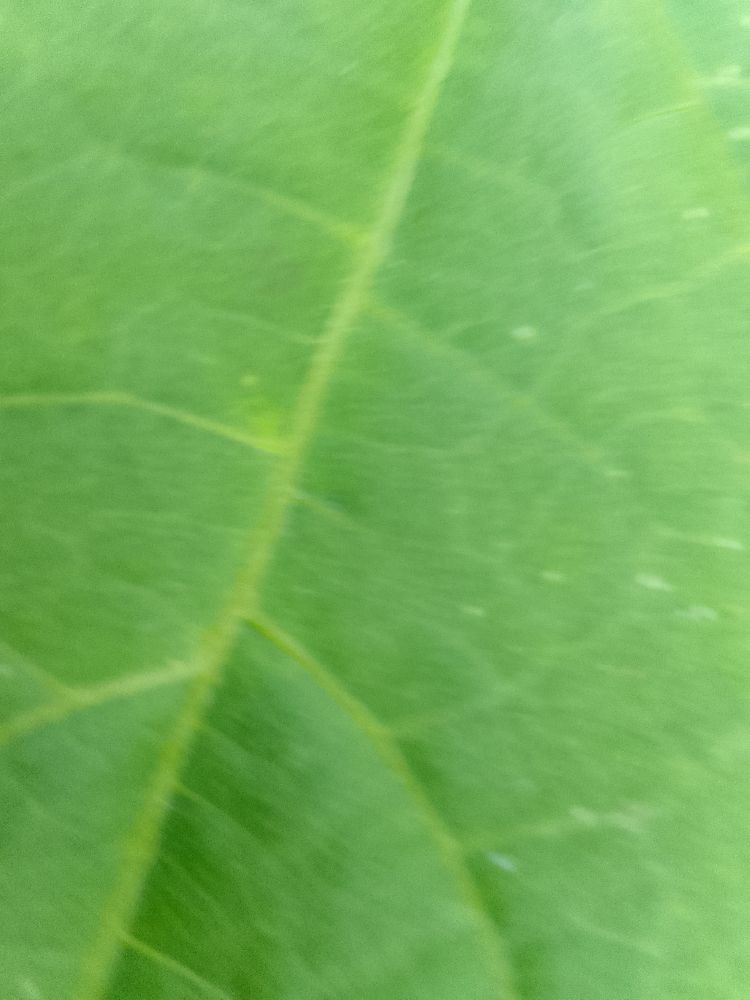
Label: healthy